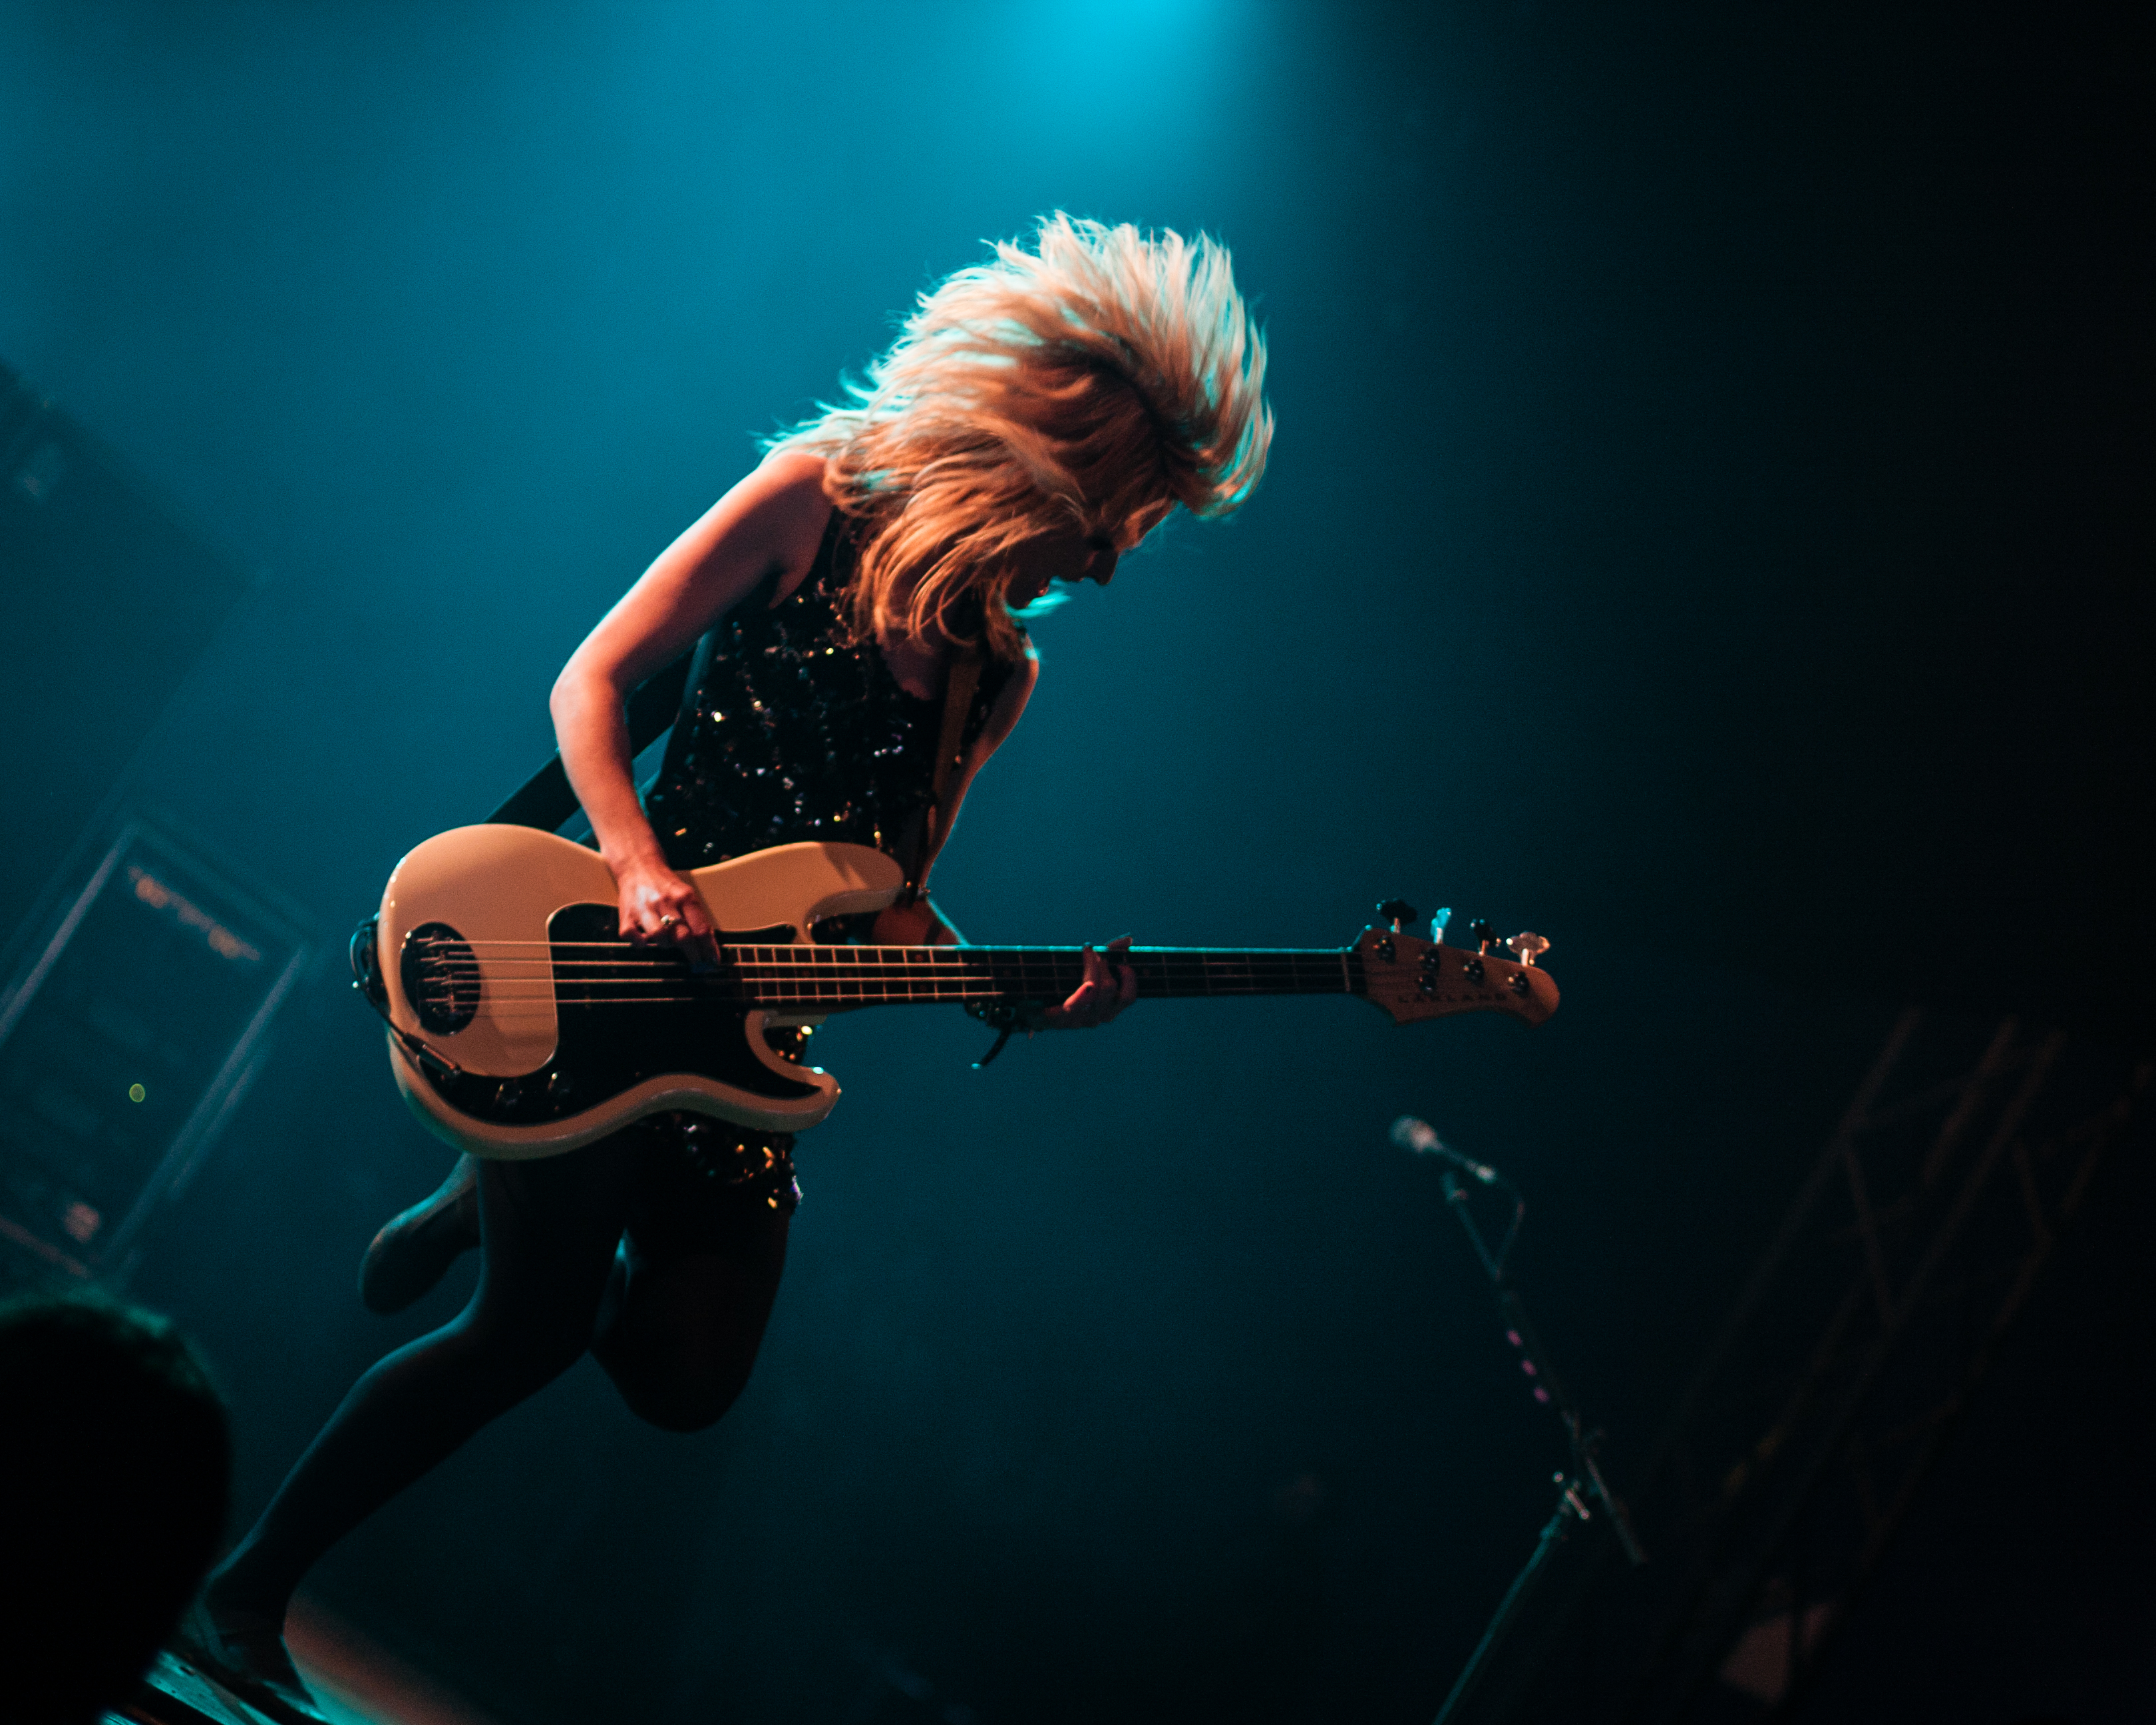
music, guitar, concert, live, musician, performance art, festival, stage, 2012, dour, charlotte, cooper, thesubways, dour2012, subways, performance, bassist, singing, event, guitarist, drums, drummer, entertainment, performing arts, singer songwriter, rock concert